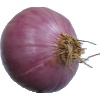
Label: Onion Red Peeled 1